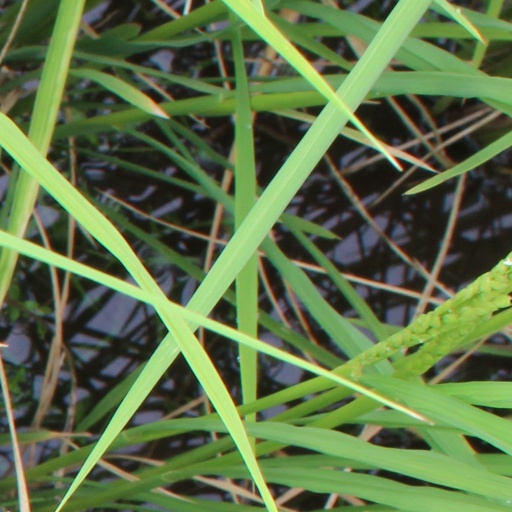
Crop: rice